Chris Miller (racing driver)

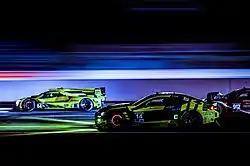

Chris Miller (born May 5, 1989) is an American racing driver from Minneapolis, Minnesota. He is best known for winning in class at the 2016 24 Hours of Daytona and winning overall at the 2018 6 Hours of Watkins Glen. He currently competes in the WeatherTech SportsCar Championship with JDC-Miller MotorSports.